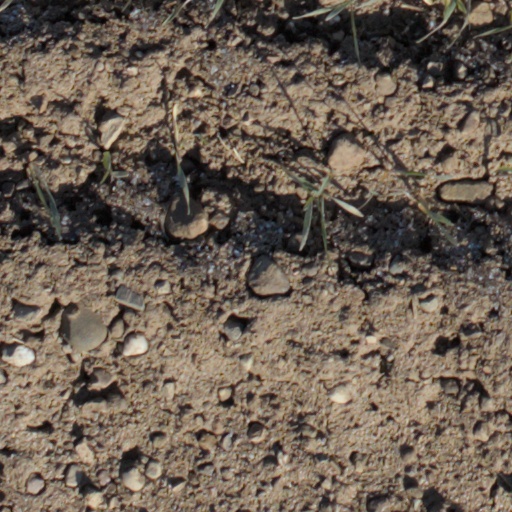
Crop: wheat